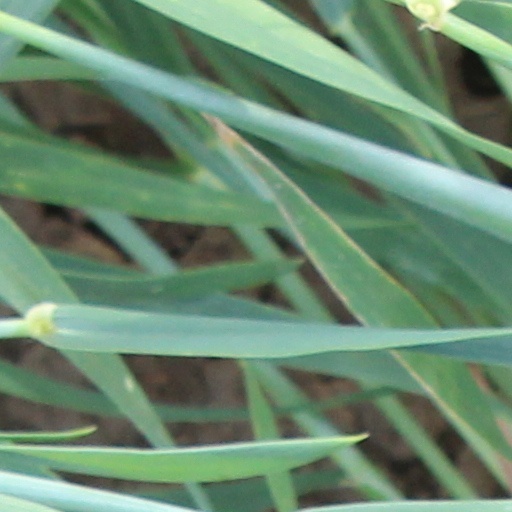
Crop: wheat